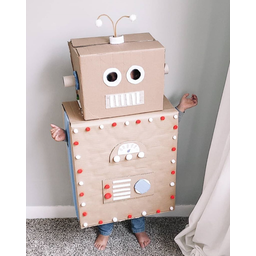
Label: cardboard